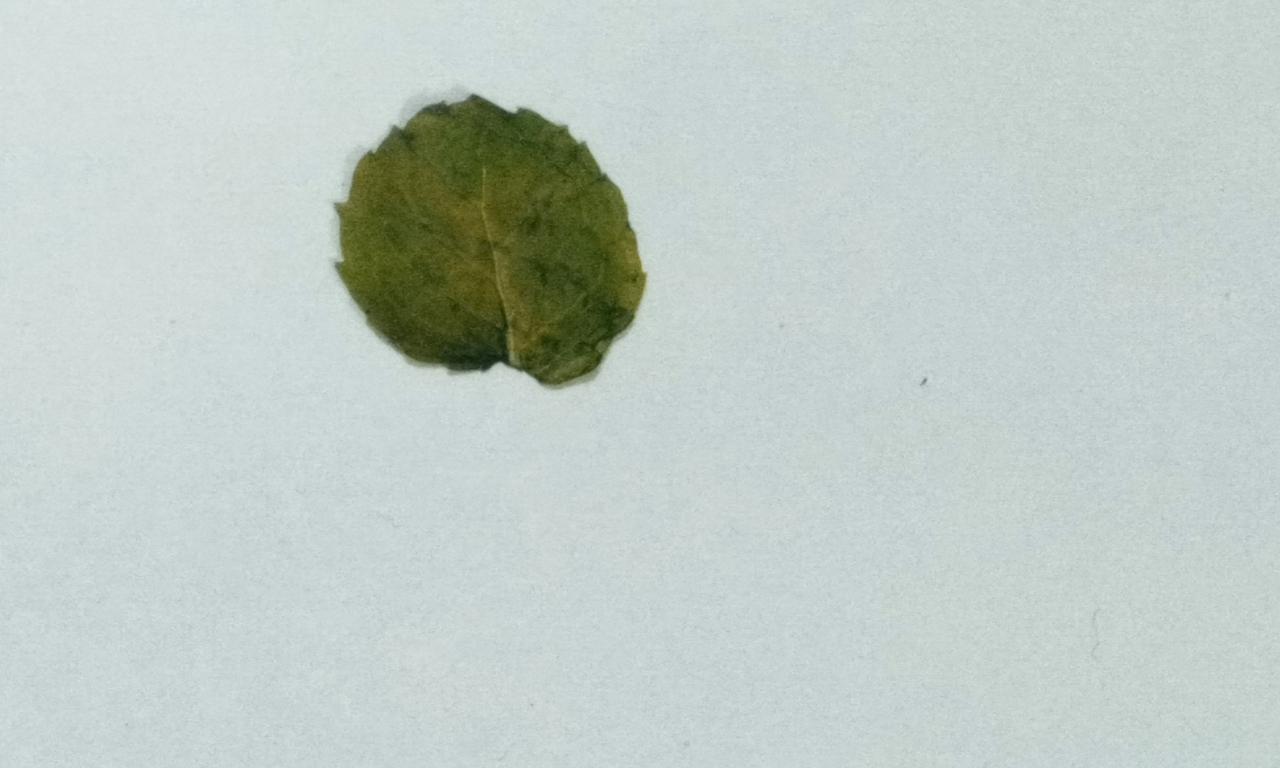
Label: Dried